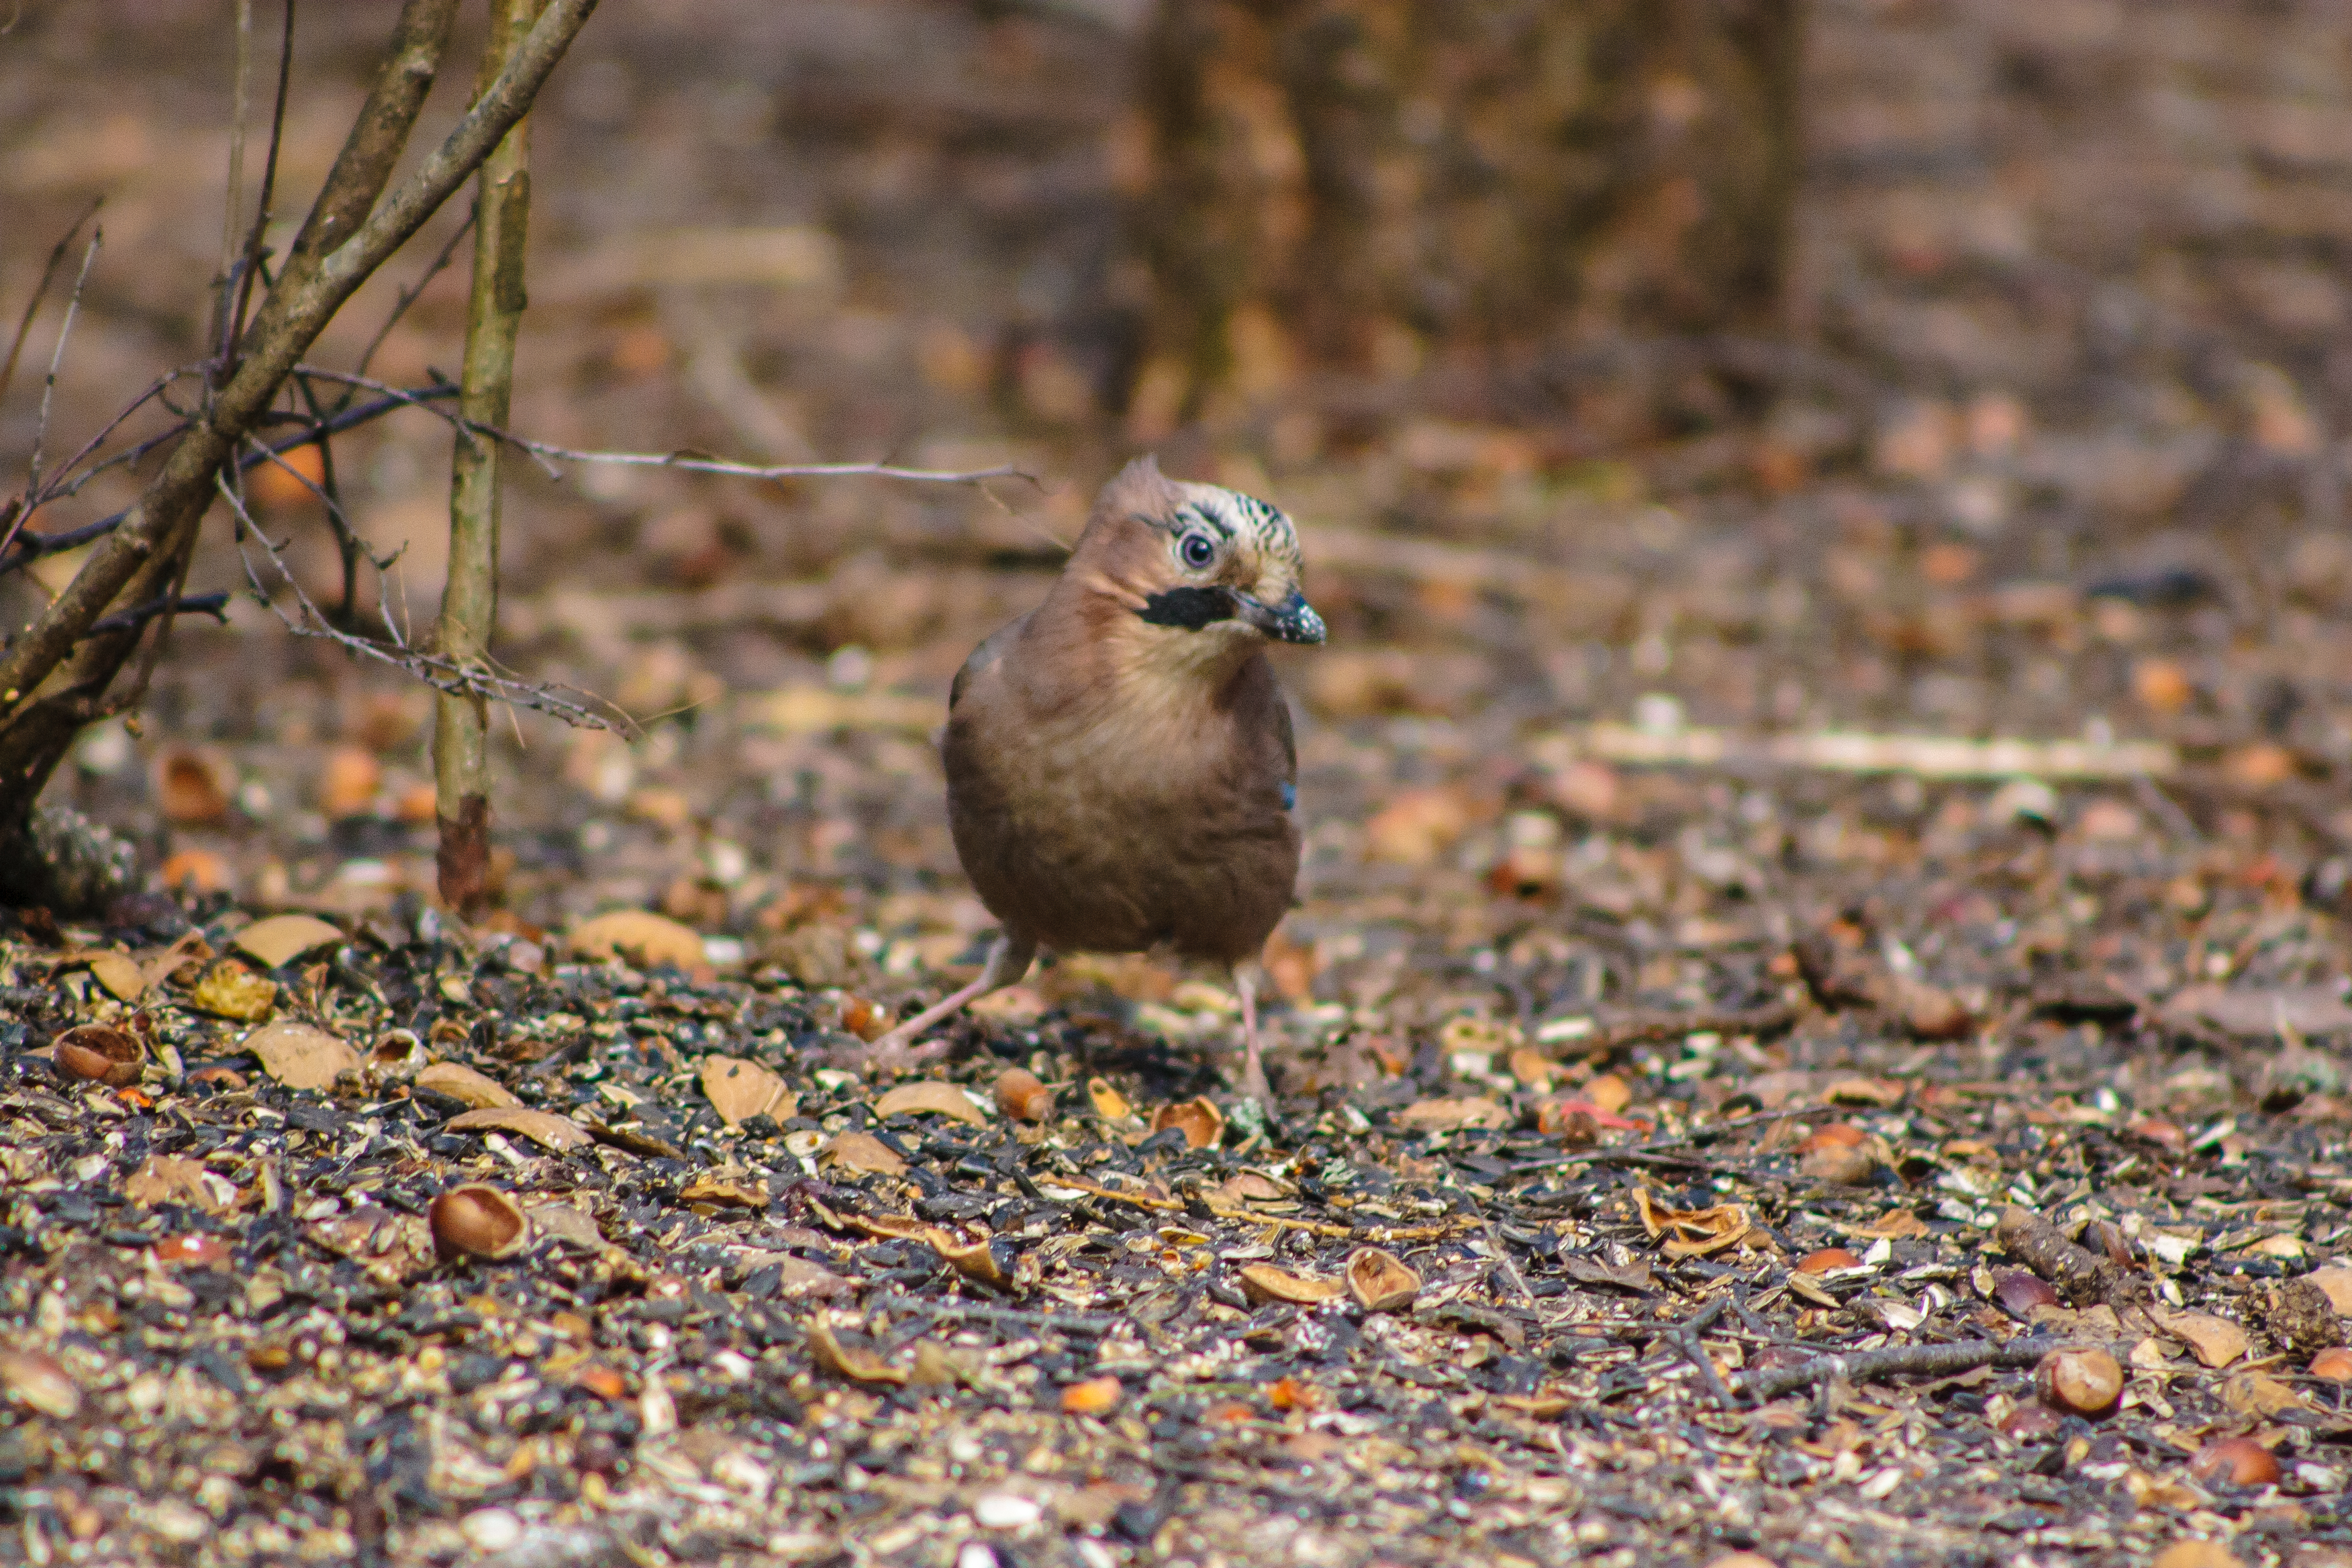
images, bird, beak, wood, road surface, twig, plant, grass, feather, songbird, asphalt, landscape, soil, perching bird, terrestrial animal, wildlife, deciduous, emberizidae, finch, road, rock, sparrow, tail, old world flycatcher, autumn, pebble